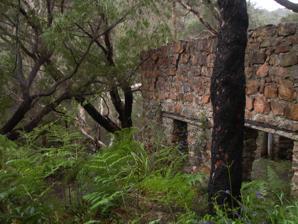
Building: Wallcliffe House
Country: Unknown
Year built: 1865
Homestead in Prevelly, Western Australia Wallcliffe House The Ruins of Wallcliffe House in September 2016 Wallcliffe House Location of Wallcliffe House in Western Australia General information Type Homestead Location Prevelly , Western Australia Coordinates 33°58′16″S 114°59′43″E / 33.971075°S 114.995167°E / -33.971075; 114.995167 ( Wallcliffe House ) Western Australia Heritage Register Designated 26 August 2005 Reference no. 114 Wallcliffe House was a heritage listed two-storey stone, shingle and corrugated iron homestead located near Prevelly and the mouth of the Margaret River in Western Australia . It was built by George Holland Knapton for owners Alfred and Ellen Bussell (née Heppingstone) between 1857 and 1865 in the Victorian - Georgian style, using limestone quarried on the property and pit-sawn jarrah. Wallcliffe was the centerpiece of the Bussell family 's 24,000-hectare (59,000-acre) estate which extended from Cowaramup to the Donnelly River . Before moving to Wallcliffe, the Bussells lived at " Ellensbrook ", a 4-hectare (10-acre) holding several miles north of the Margaret River on the northern edge of their lease. In 1876, Grace Bussell and Sam Isaacs helped save the lives of around 50 people as the SS Georgette sunk off nearby Calgardup Bay .  The property went out of the Bussell family in 1896, when it was sold  to Busselton farmer Richard Gale, after the Union Bank of Australia foreclosed. In 1902 Gale onsold the estate to A.C.R. Loaring and Neil McLeod, who later sold Wallcliffe House and 40 acres of land to Filumena Terry (née Bussell) in 1910/11. The property stayed in the Bussell/Terry family until 1987. The southern coastal portion of the Wallcliffe property was sold in 1953 to be used as a caravan park and for camping.  That area was subsequently subdivided and parts later became the township of Prevelly. In 1988-89 Wallcliffe House was renovated extensively by the then owners Mark and Cate Hohnen and since then has been used for private purposes.  The property is currently owned by Rose Chaney, wife of  prominent Western Australian businessman Michael Chaney . In November 2011 the homestead was destroyed by a major bushfire in the area. References